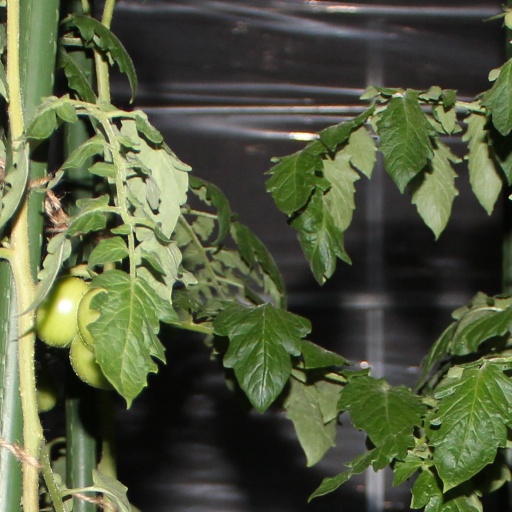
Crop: tomato